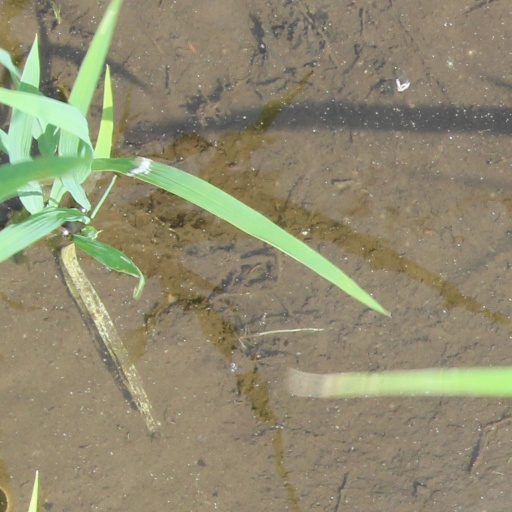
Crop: rice